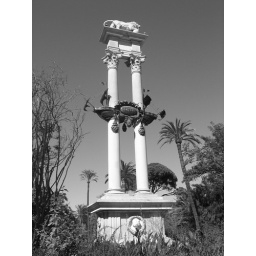
Monument to Christopher Columbus in black and white